Sexual selection in insects

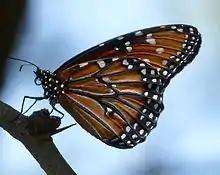
Queen butterfly

Sexual pheromones are defined as odors and are one of the prevalent ways in which social male insects find females to mate with. They can be produced in either males or females. The central roles of pheromones are to trigger behavioral interactions between the two sexes. Ultimately, this brings the sexes together for mating purposes. In addition, females discriminate against mates by the judgment of their sex pheromones. Courtship pheromones are issued in many cases by males. In the queen butterfly "Danaus gilippus" and the Arctic moth "Utetheisa ornatrix", the chemical stimulation of the female is necessary for male mating success.